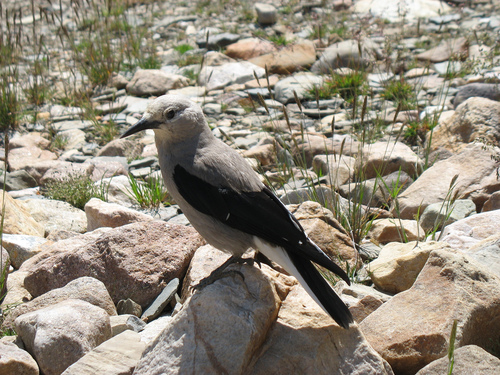
a bird with a swept back crown, pointed black bill, gray coverts and black primaries and secondaries.
a medium-sized bird with a gray head, white throat, black pointed bill, and gray, black, and white covering the rest of its body.
medium sized bird with grey feathers covering everything except black wings and tail.
a small bird with a sharp black bill and a white crown with a grey back.
this bird has a narrow black bill and black wings.
this bird is grey with black and has a long, pointy beak.
the bird has a black bill, black eyering and black secondaries.
this bird has grey nape and belly, and a black wingbar.
the bird's beak is black along with its wings and tail, while other parts are gray and white.
a mostly beige bird with a black bill and mostly black wings and tail feathers.
Species: Clark Nutcracker